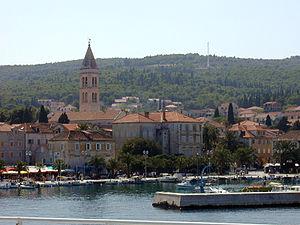
L'île de Brač est une île de la mer Adriatique située en Croatie au large de la côte dalmate. D'une superficie de 396 km², c'est la troisième plus grande île de l'Adriatique et la plus grande de la côte dalmate. Elle possède un aéroport, l'aéroport de Brač.